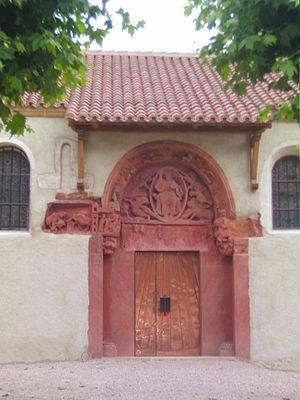
Chassenard est une commune française, située dans le département de l'Allier en région Auvergne-Rhône-Alpes.
L'église Saint-Georges est une église catholique située à Chassenard, en France.
Les Basses Marches du Bourbonnais sont une micro-région naturelle et historique française située dans le département de l'Allier. Elle est généralement considérée comme faisant partie de la Sologne bourbonnaise.